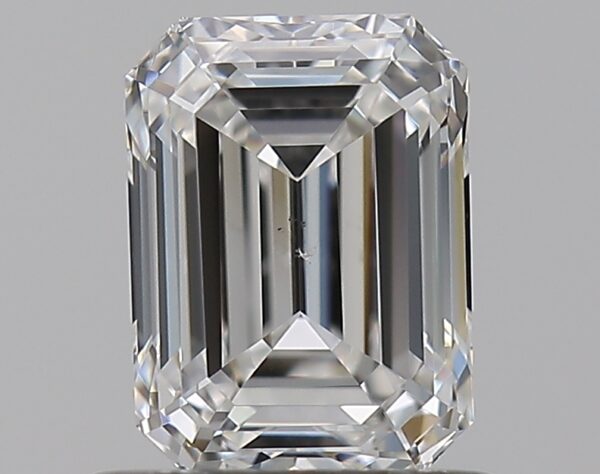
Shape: emerald
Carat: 0.75
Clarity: VS2
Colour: F
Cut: EX
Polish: EX
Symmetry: VG
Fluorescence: N
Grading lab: GIA
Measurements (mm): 5.89 x 4.34 x 2.97